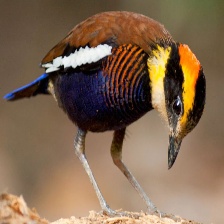
Species: BANDED PITA
Scientific name: HYDRORNIS GUAJANA